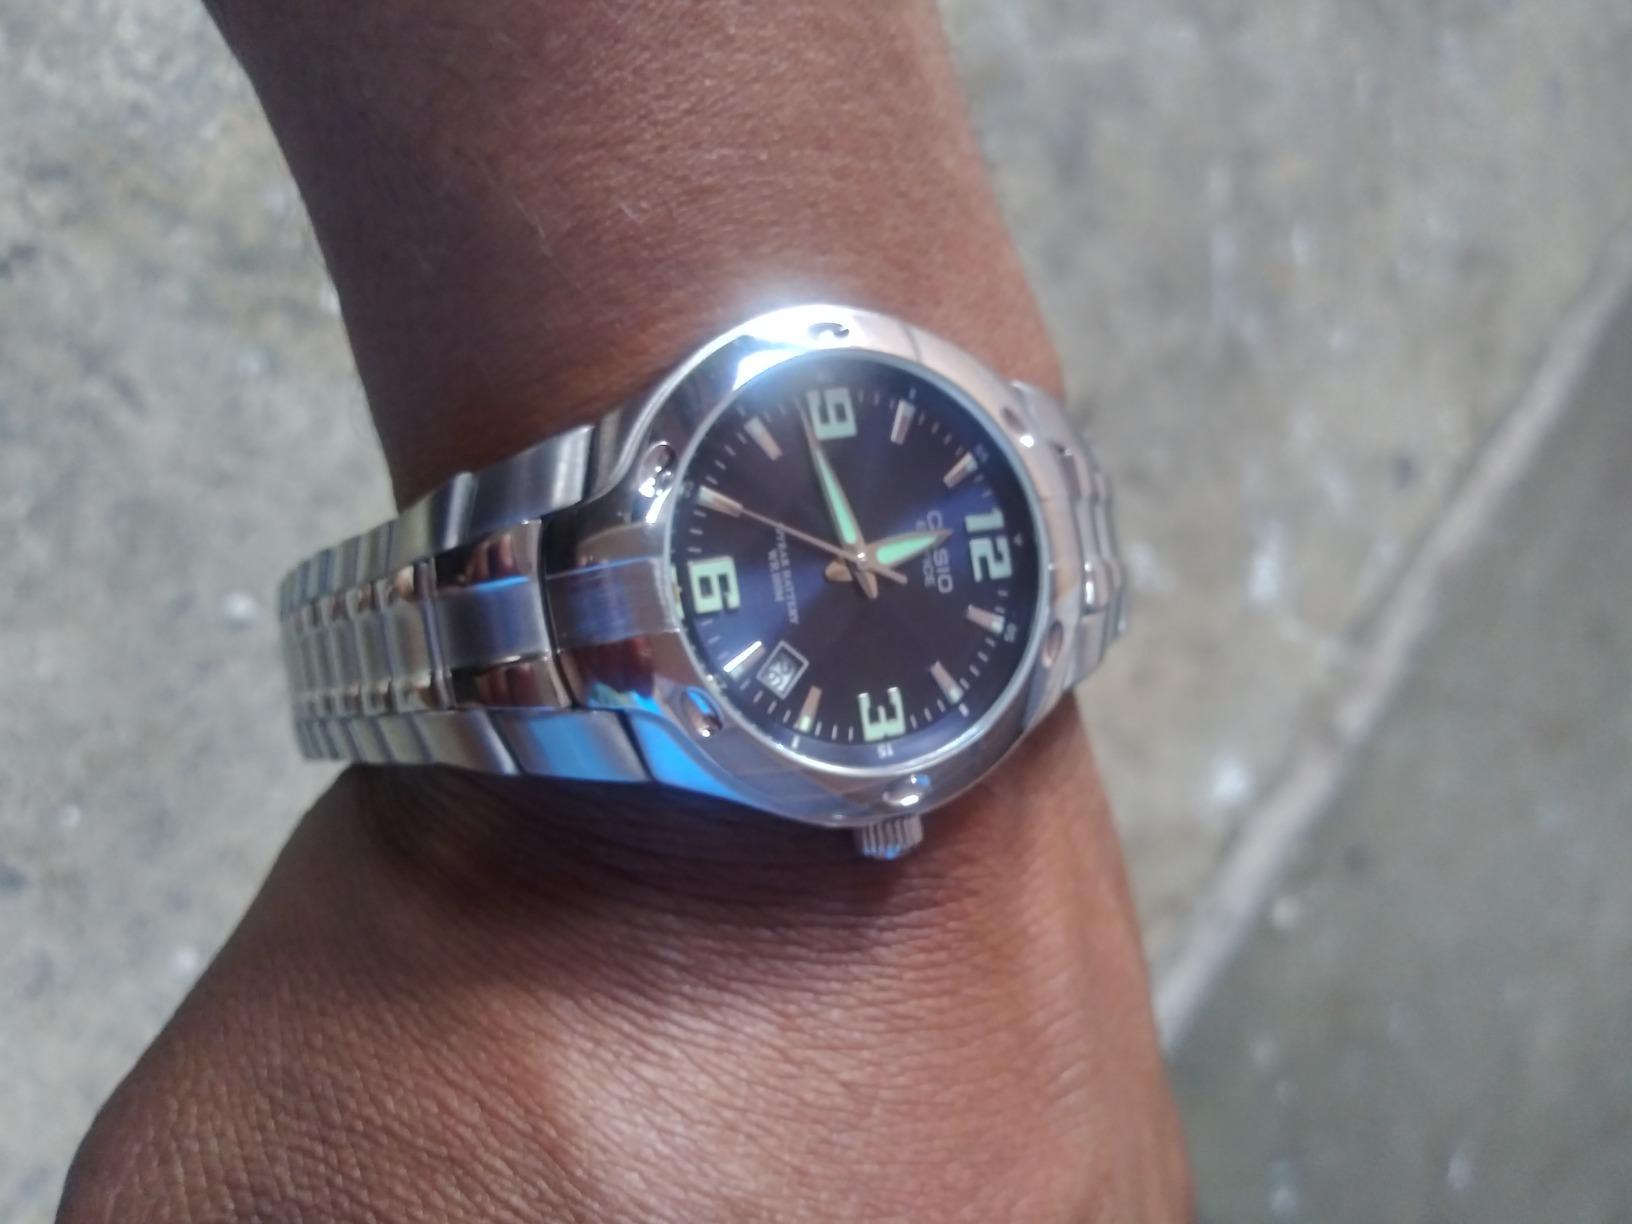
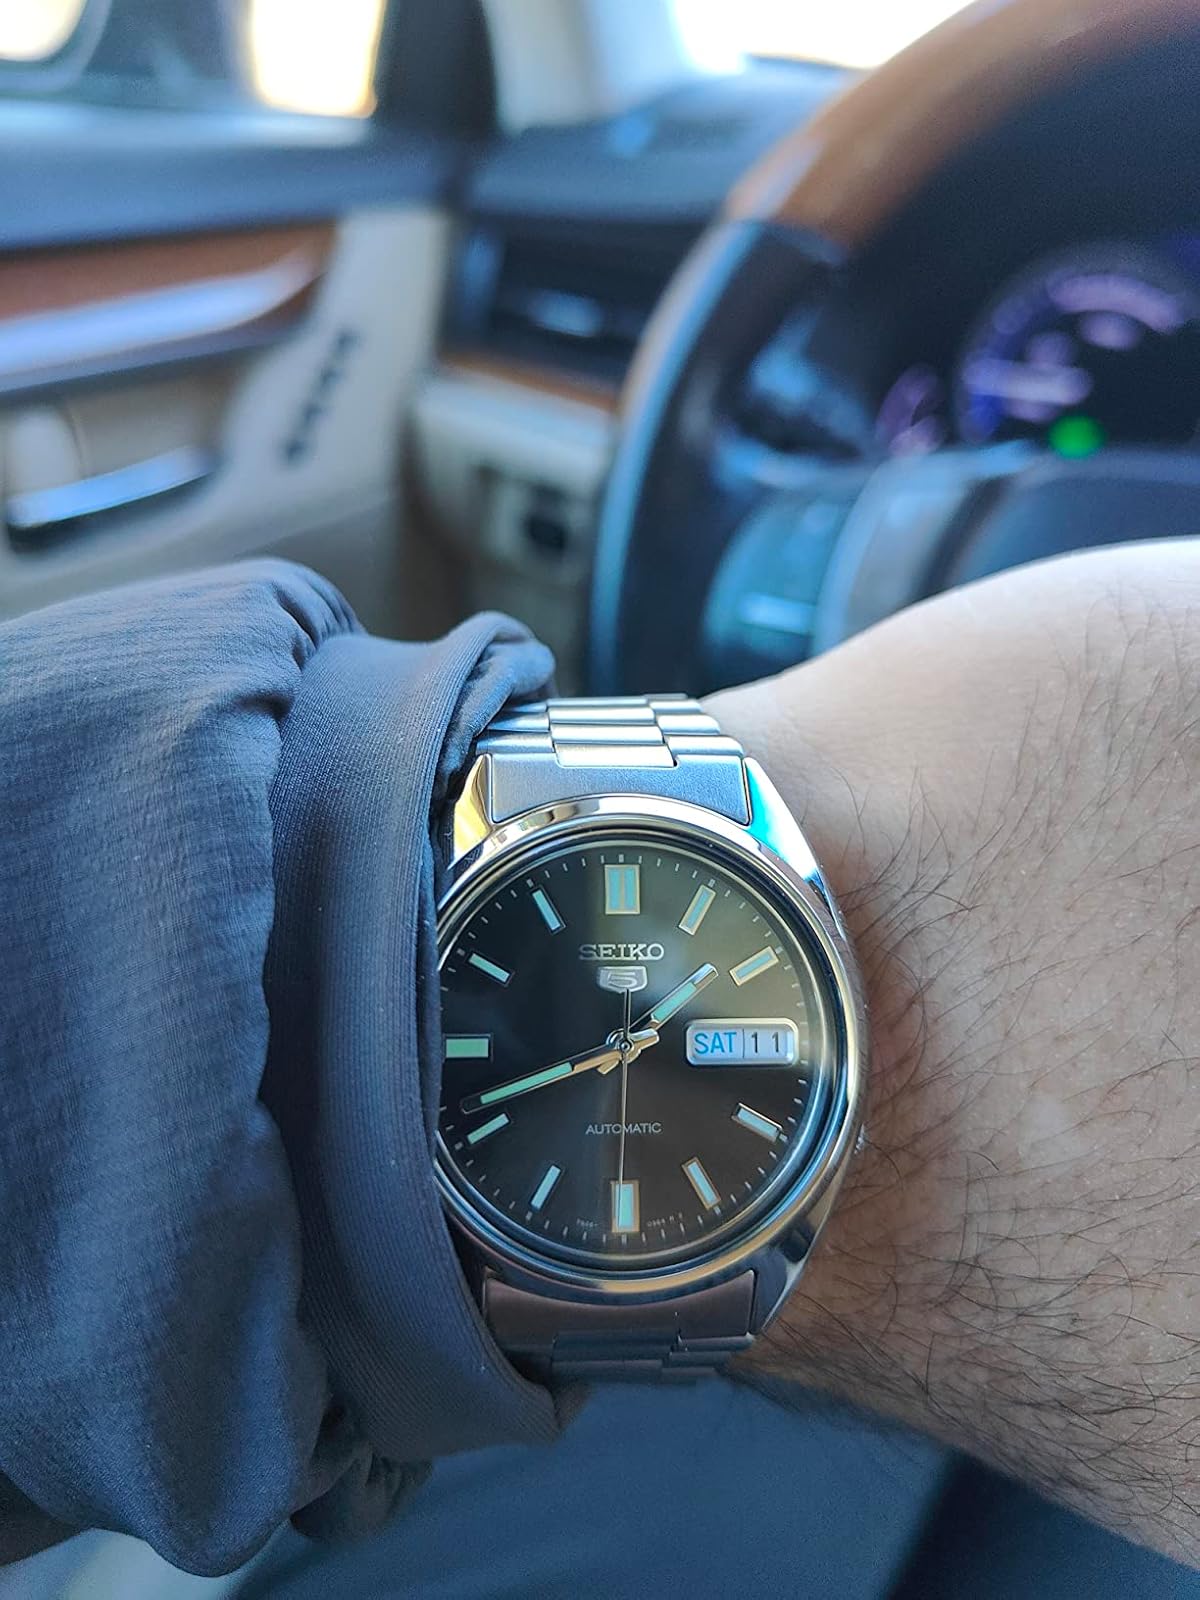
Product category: accessories_watch
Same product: no